Riehen

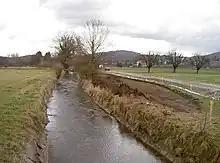
Canal near Riehen

Riehen has an area, , of . Of this area, or 25.6% is used for agricultural purposes, while or 25.2% is forested. Of the rest of the land, or 47.8% is settled (buildings or roads), or 2.1% is either rivers or lakes.